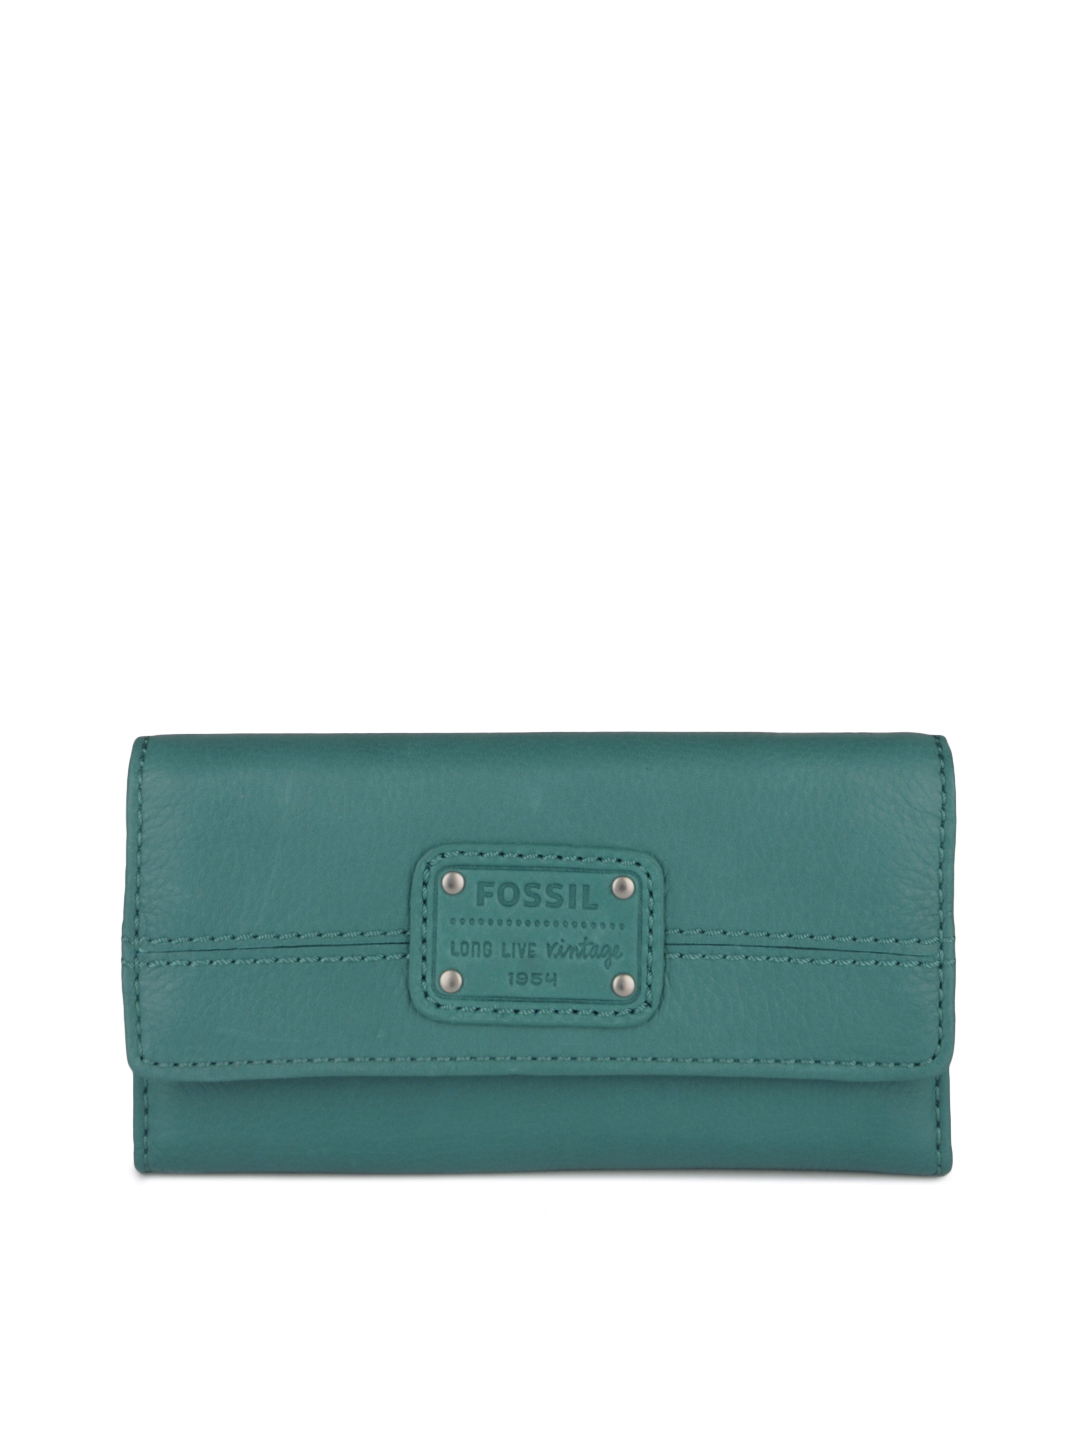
Fossil Women Teal Wallet
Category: Accessories / Wallets / Wallets
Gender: Women
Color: Teal
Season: Winter 2016
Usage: Casual